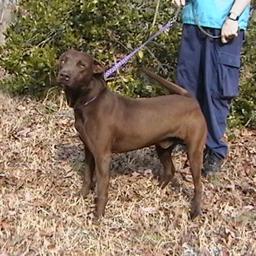
Animal: dogs